John McKibbin

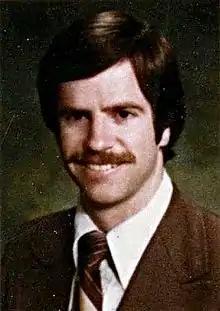
McKibbin's official portrait as a State Representative, 1977

John Simpson McKibbin (January 20, 1947 – March 23, 2016) was an American Democratic politician and businessman in the state of Washington.